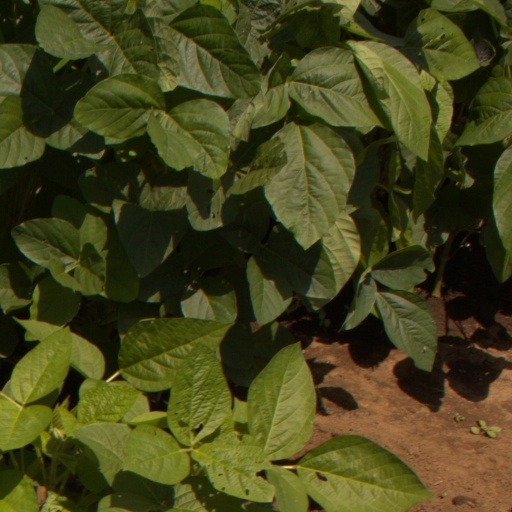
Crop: soybean